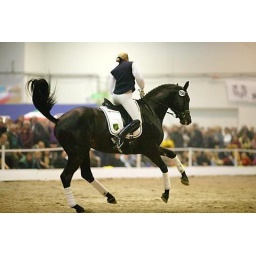
Nice arse in beautiful white jodhpur in black shiny boots !!!